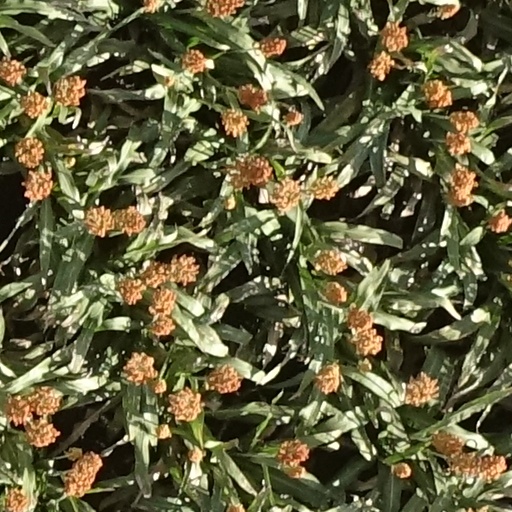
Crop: sorghum